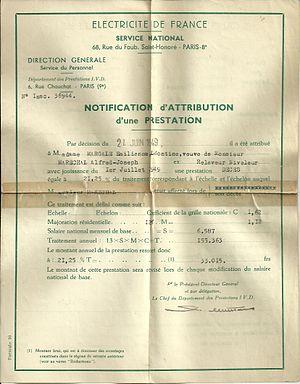
Attribution d'une prestation dans le cadre d'une pension de reversion
La pension de réversion est une indemnité versée aux veuves ou aux veufs après la mort de leur conjoint.